Nùng people

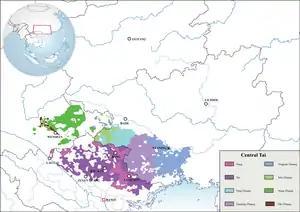
Geographic distribution of the Nùng as a part of Central Tai speaking peoples

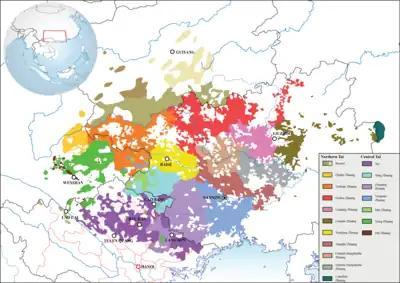
Geographic distribution of Nùng, Zhuang, Tay, Bouyei languages in northern Vietnam and southern China.

There are several subgroups among the Nùng: Nùng Xuồng, Nùng Giang, Nùng An, Nùng Phàn Slình, Nùng Lòi, Nùng Cháo, Nùng Quý Rỉn, Nùng Dín, Nùng Inh, Nùng Tùng Slìn etc.